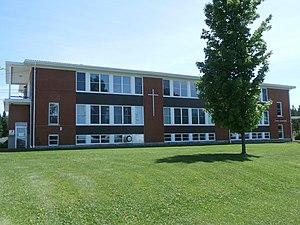
Centre municipal de Lingwick en Estrie situé dans une ancienne école des années 1950-1960 d'architecture typique, visible dans de nombreux villages du Québec.
Le ministère du Bien-être social et de la Jeunesse du Québec est un ministère du gouvernement québécois qui a pour mission de veiller à l'application des lois pour l'aide à la jeunesse et la préparation de leur avenirs. Une caisse de l'éducation est créée pour financer les la construction de nouvelles écoles et l'administration du nouveau ministère.